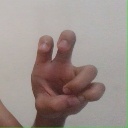
अक्षर: छ